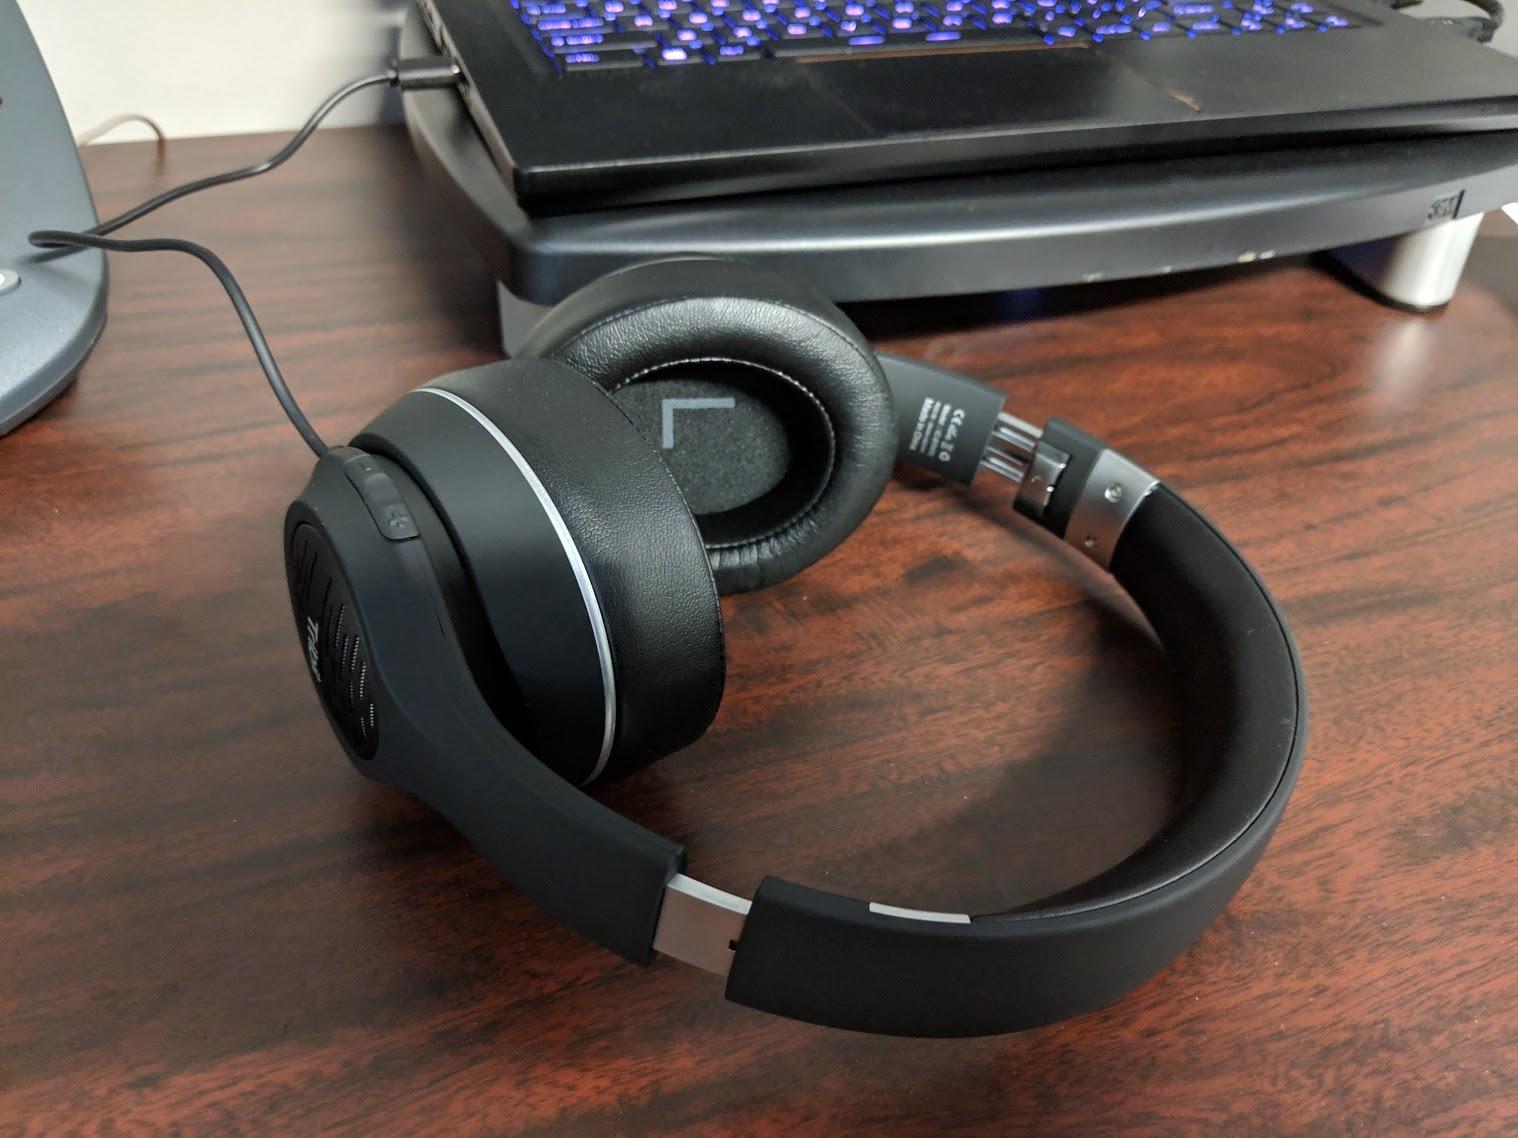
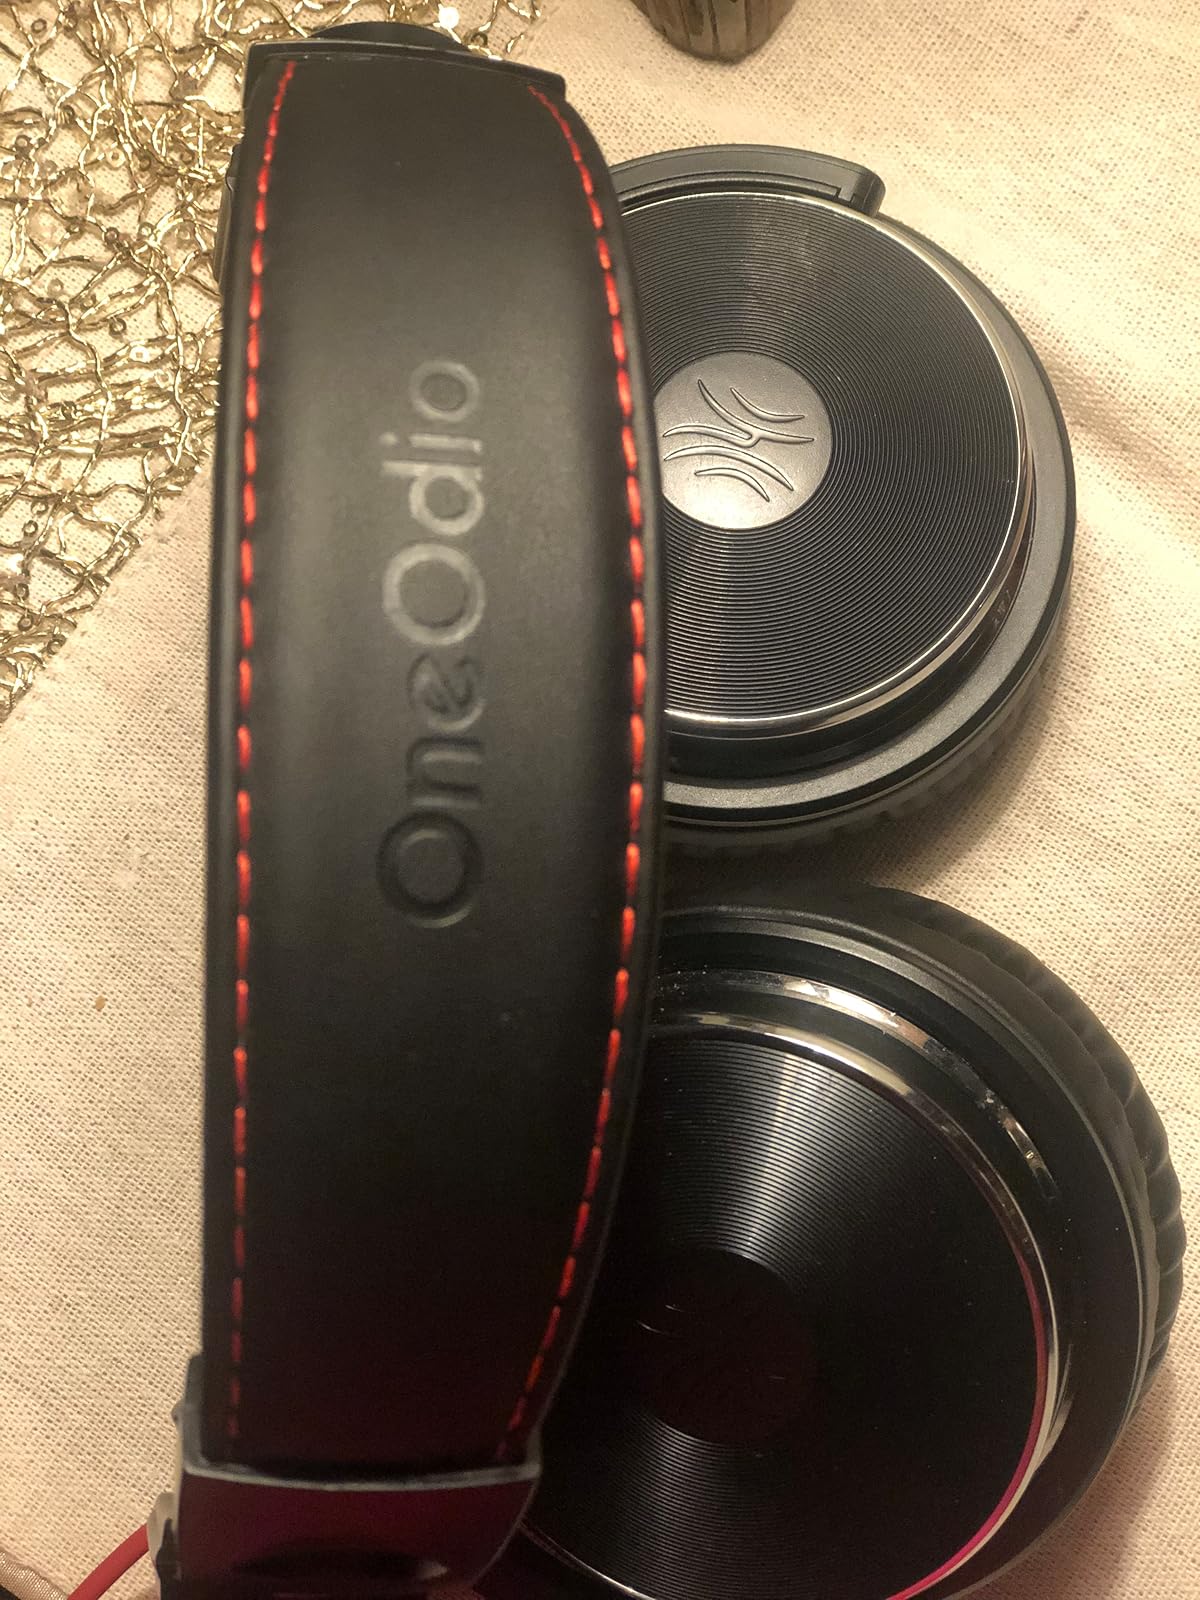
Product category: headphones
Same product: no